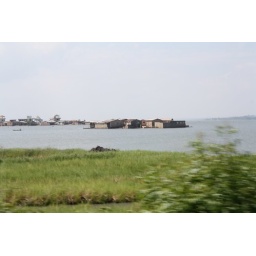
house in dee middle of dee lake